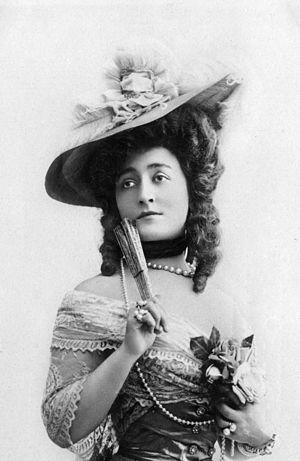
Cécile Sorel, par Reutlinger.
Céline Émilie Seurre, dite Cécile Sorel, comtesse de Ségur par son mariage, née le 7 septembre 1873 à Paris et morte le 3 septembre 1966 à Trouville-sur-Mer, est une comédienne française. Jouissant d'une très grande popularité, elle côtoie les plus grandes personnalités de son temps, au nombre desquelles Clemenceau, Rostand, Guitry... Reine des planches, ses apparitions publiques, le plus souvent dans des costumes extravagants, font à son époque sensation.